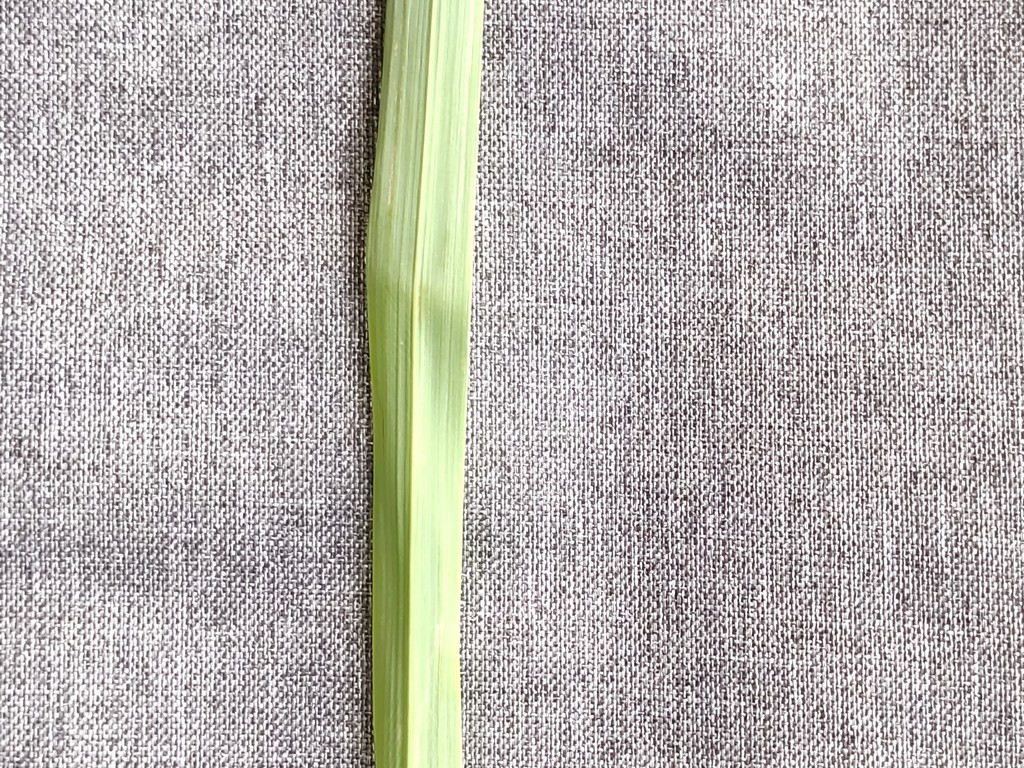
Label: Healthy